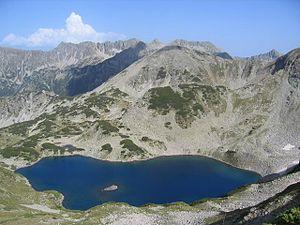
Le Pirin est un massif montagneux de Bulgarie qui fait partie de l’ensemble formé par le Rila et les Rhodopes. Son point culminant est le pic Vihren, haut de 2 914 m. Le plus ancien nom connu du massif est le grec Όρβηλος, en latin Orbelus, « montagne blanche, enneigée », dont l’origine est thrace. Les Slaves, en revanche, l’appelèrent Perin ou Péroun, du nom d’un de leurs plus puissants dieux.